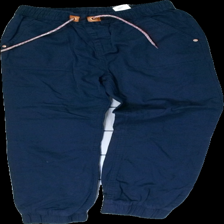
View: front
Type: Trousers
Category: Children
Brand: Not in the list
Brand text on label: John Baner
Colors: Blue
Material: 100% cotton
Cut: Regular
Size: 158
Season: All
Price range: 50-100
Recommended usage: Reuse